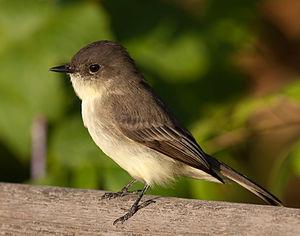
Une Moucherolle phébi, photographié dans le Owen Conservation Park, à Madisson, dans le Wisconsin (États-Unis).